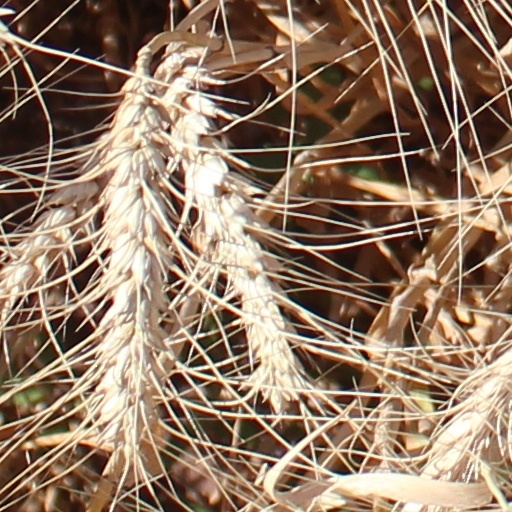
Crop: wheat